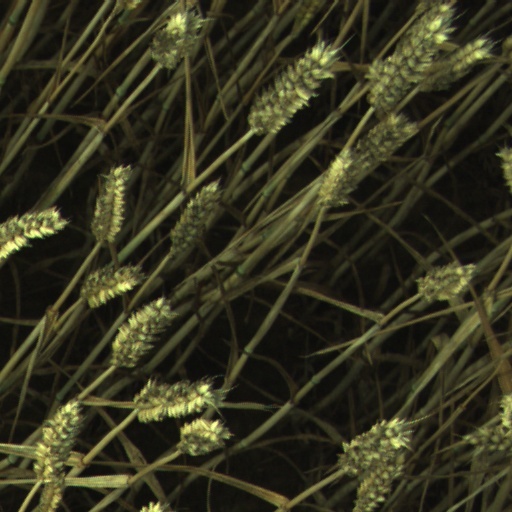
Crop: wheat